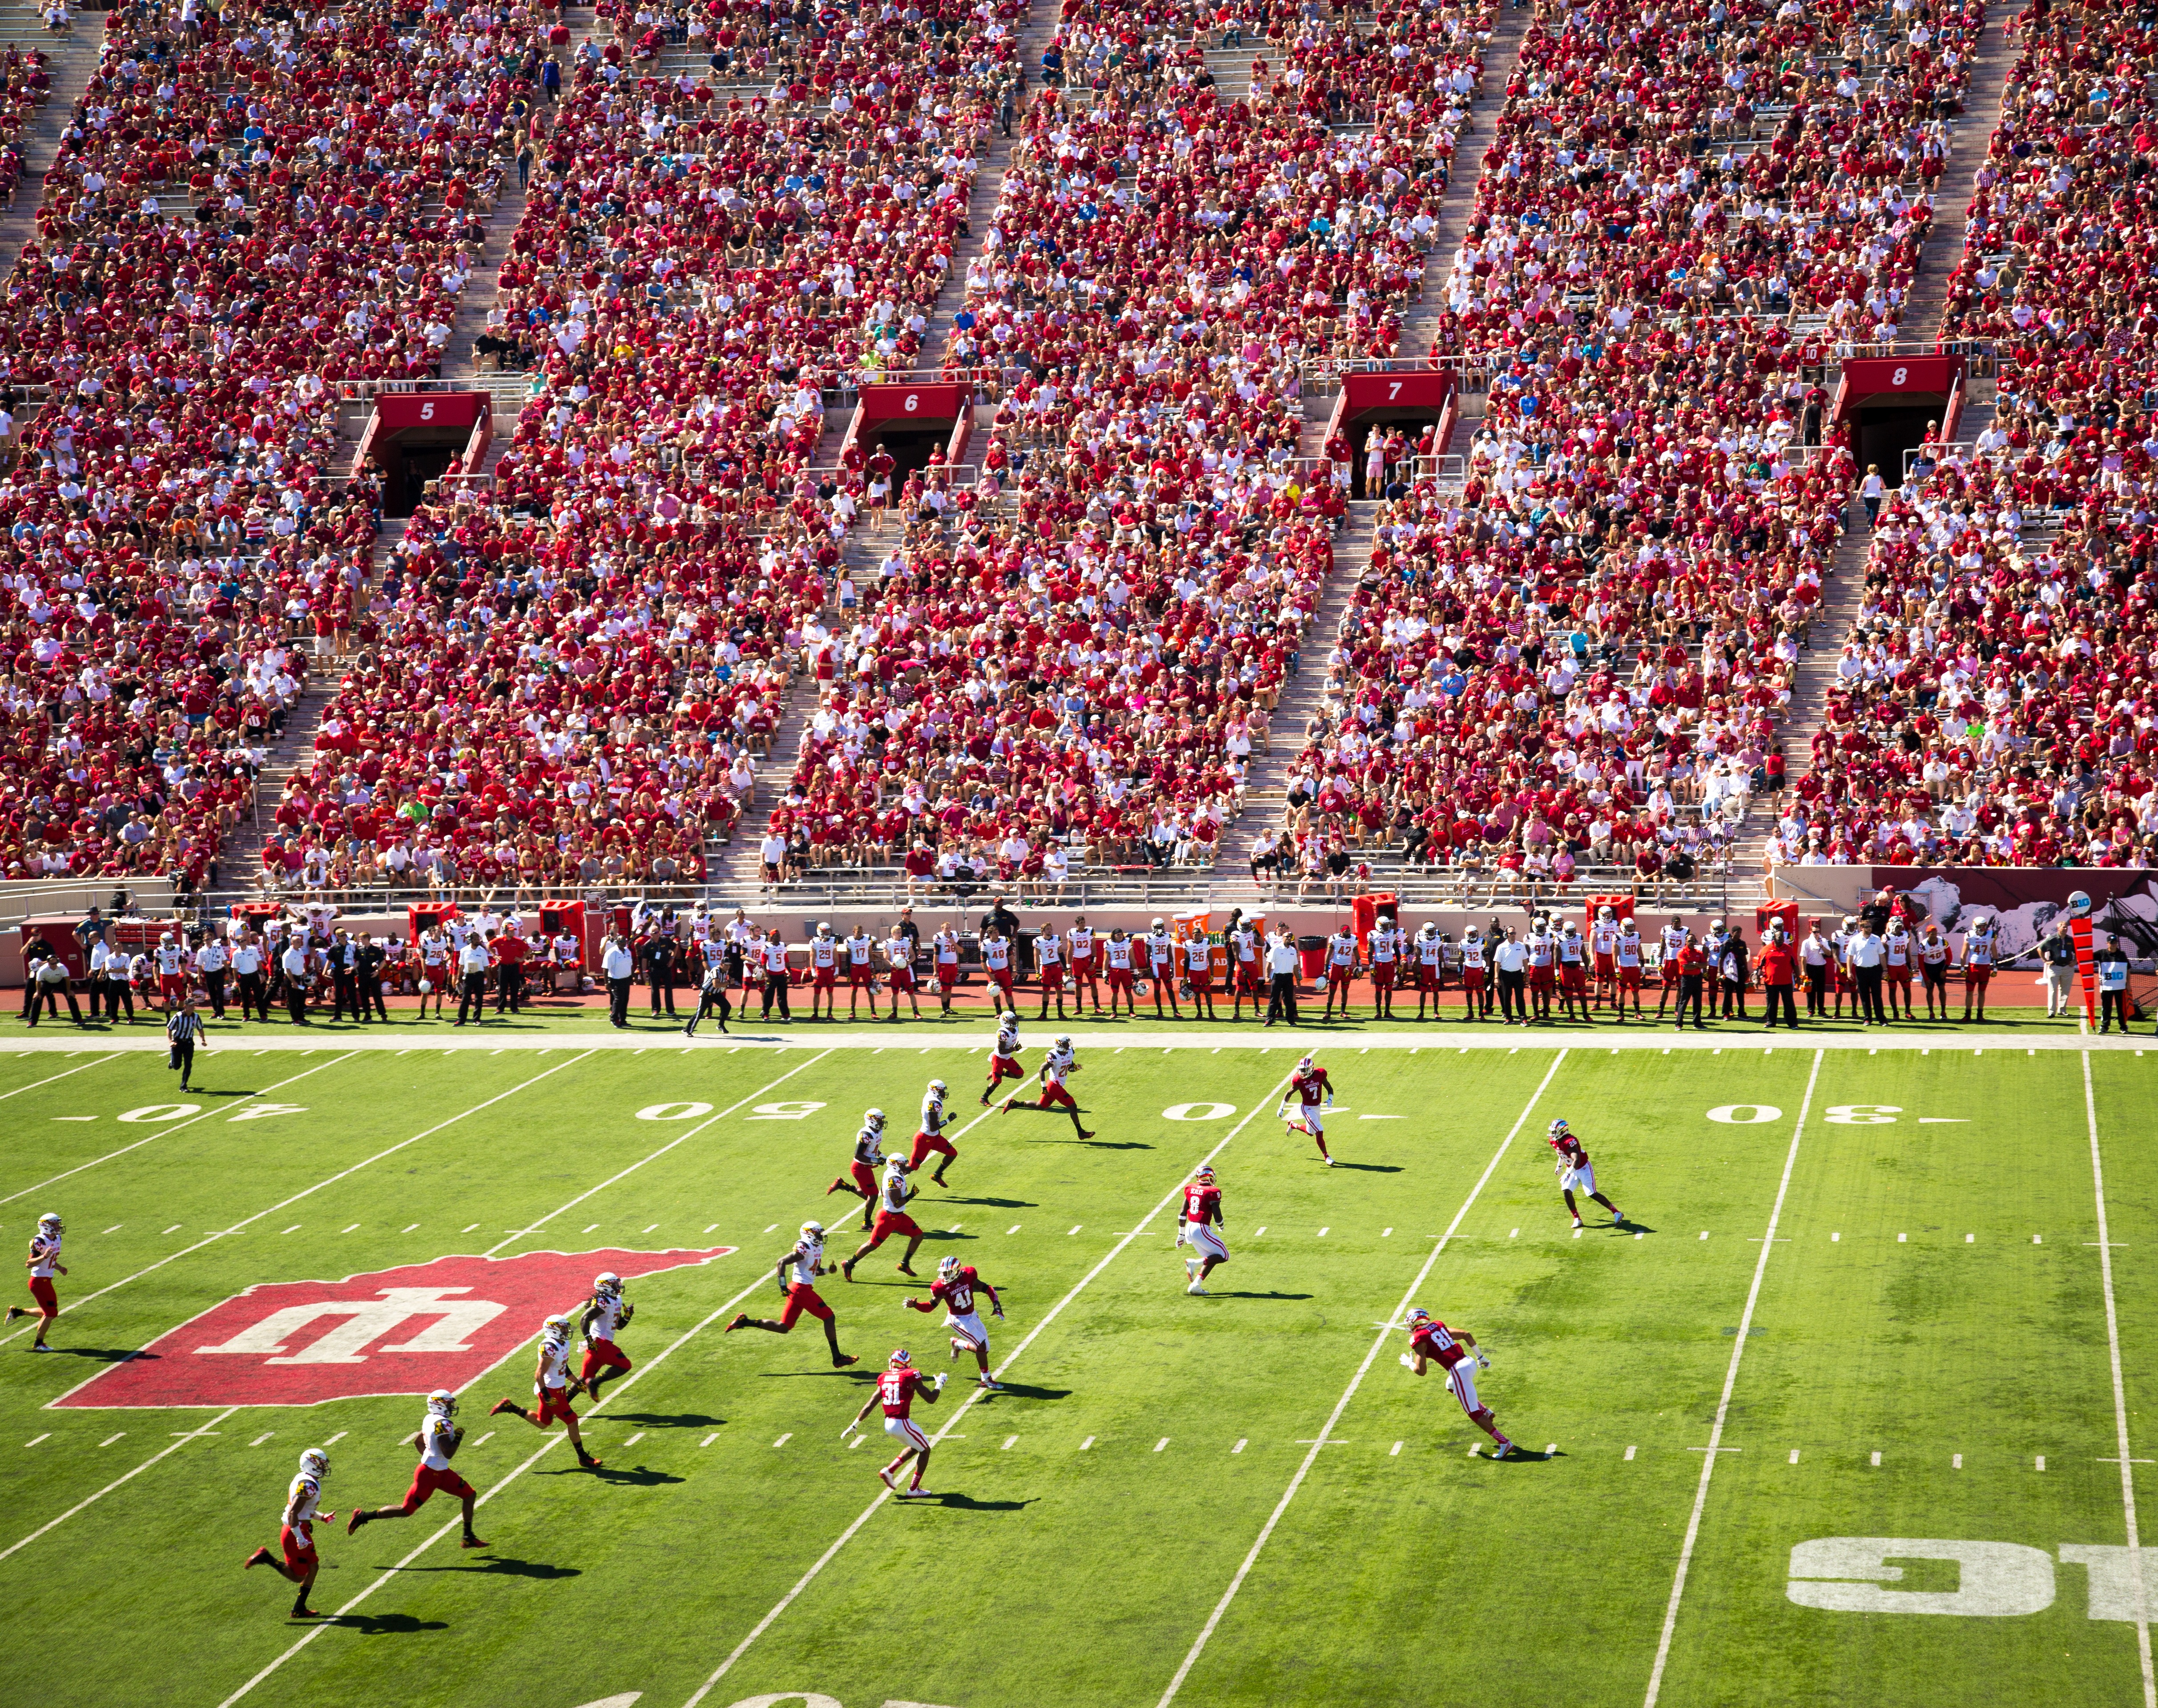
grass, structure, white, field, game, play, crowd, recreation, audience, spectator, equipment, action, soccer, professional, black, football, stadium, goal, player, pitch, rugby, competition, arena, american, team, design, sports, helmet, ball, school, icon, yard, college, athletics, athletes, victory, kick, nfl, league, touchdown, football player, quarterback, pigskin, superbowl, sport venue, soccer specific stadium